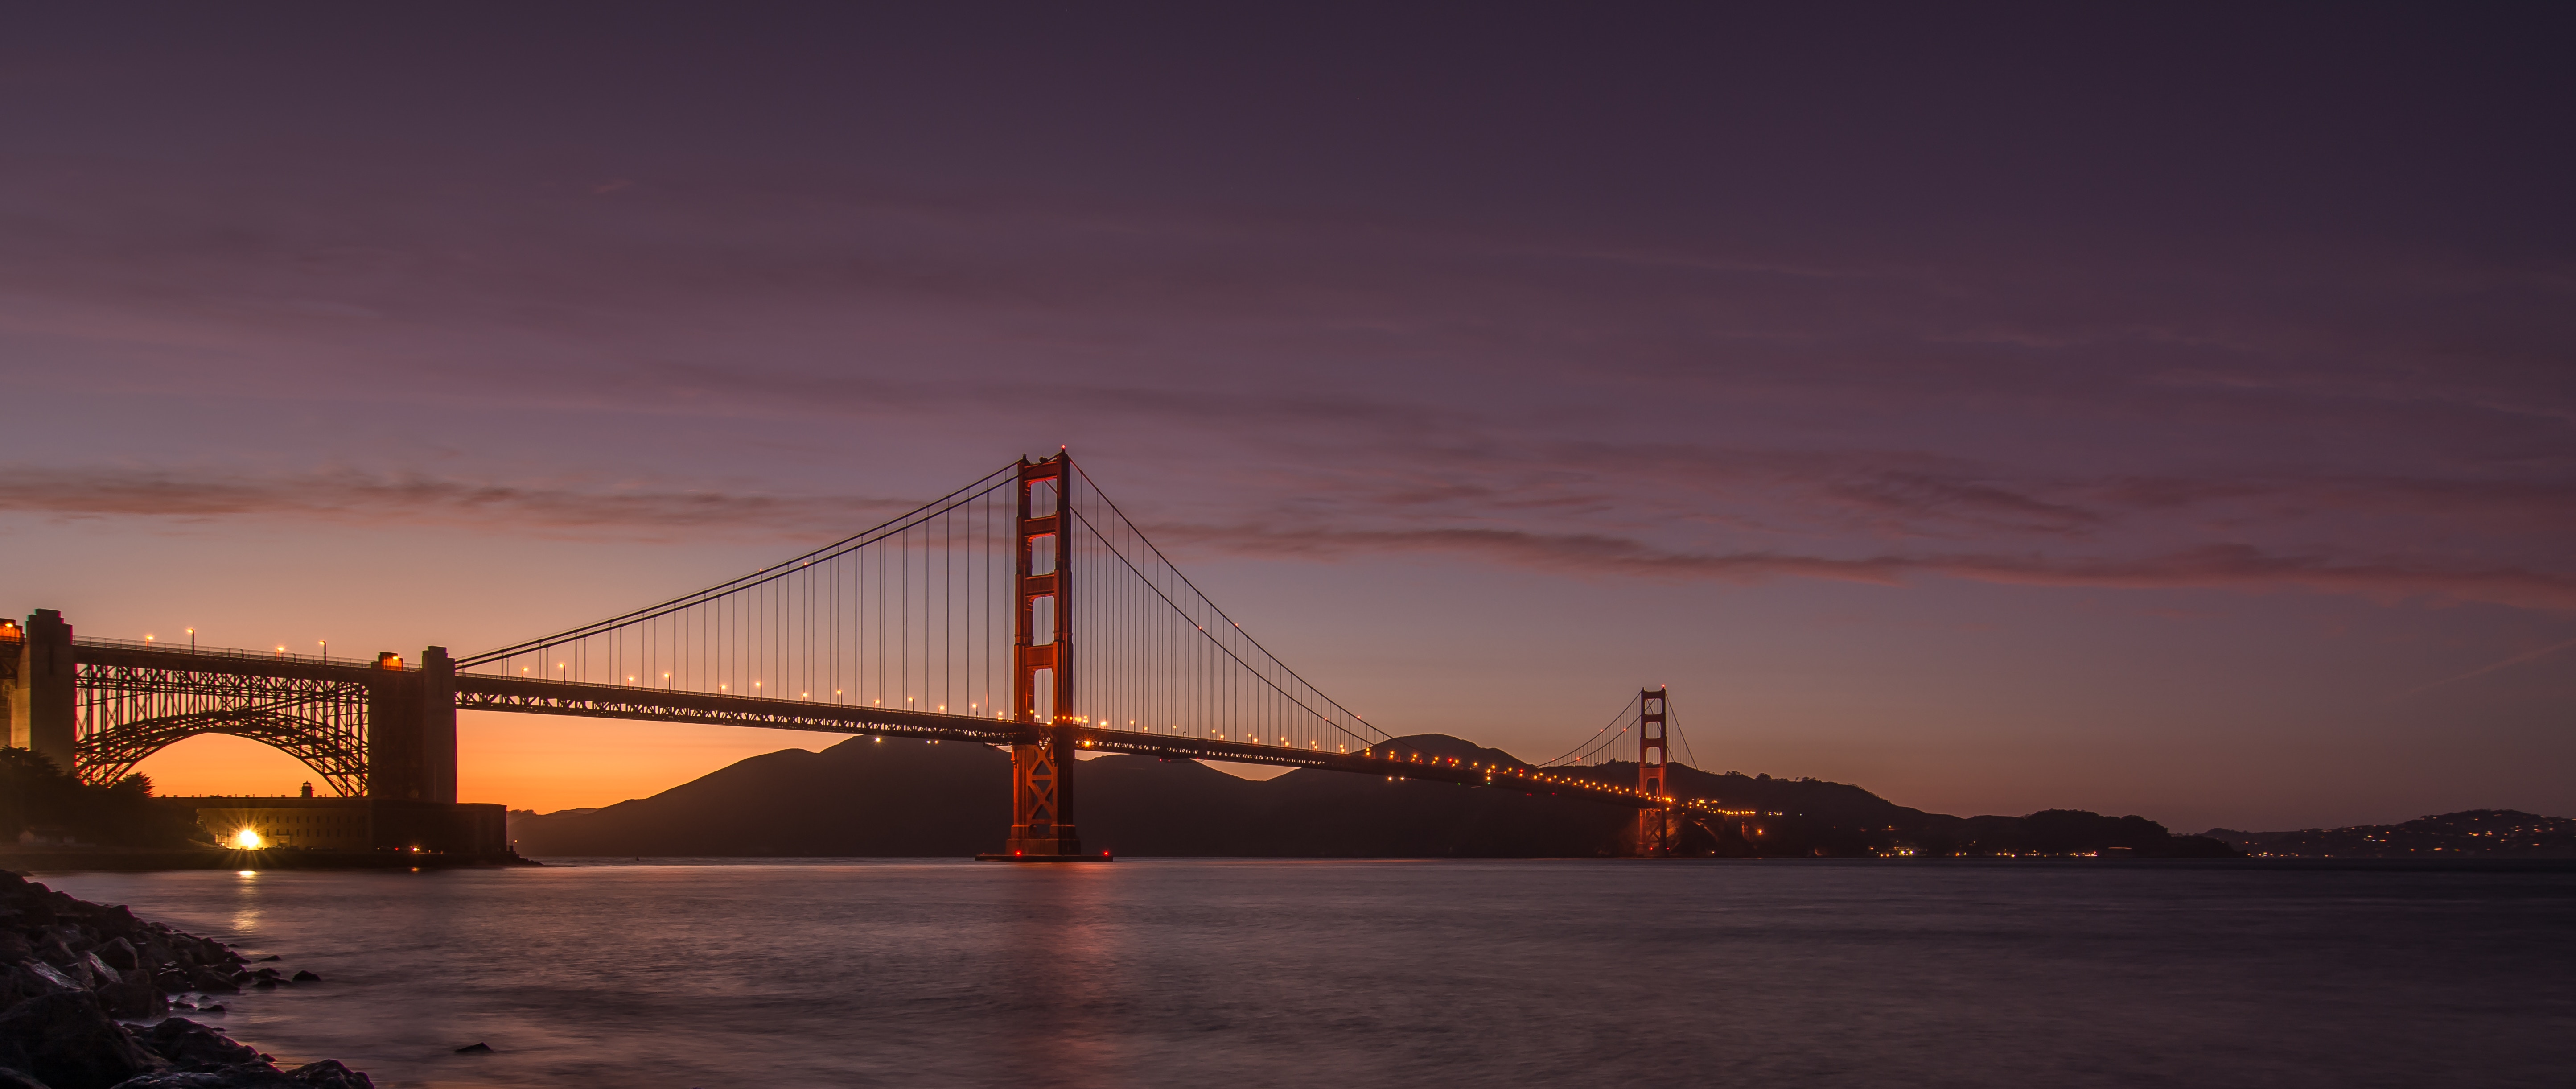
sea, ocean, horizon, cloud, sky, sunrise, sunset, bridge, night, morning, dawn, river, suspension bridge, dusk, evening, calm, afterglow, cable stayed bridge, fixed link